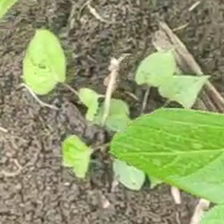
Weed species: Little_Mallow(Malva parviflora)